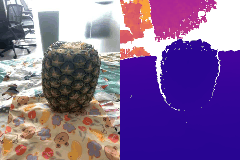
Label: pineapple